Baby K (artist)

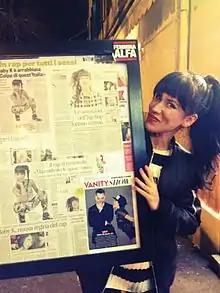
Baby K in 2013

Her first act as an artist in the rap scene came in 2008, when with the Quadrato Basement, she recorded her first album, SOS, an EP with 5 tracks. About two years later she released the single "Femmina alfa" (Female Alpha), which had over 10,000 downloads during the first few months.